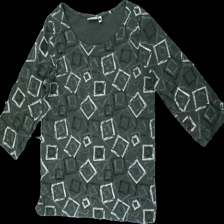
View: front
Type: Top
Category: Ladies
Brand: Isolde
Colors: Black, White, Green
Material: 100% cotton
Pattern: Geometric print
Cut: Regular
Size: M
Season: All
Damage location: middle center
Damage 2 location: bottom center
Price range: 50-100
Recommended usage: Reuse
Description: grön långärmad tröja med fyrkanter huller om buller över hela